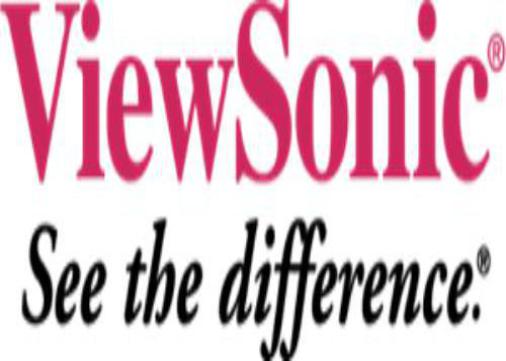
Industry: Electronic